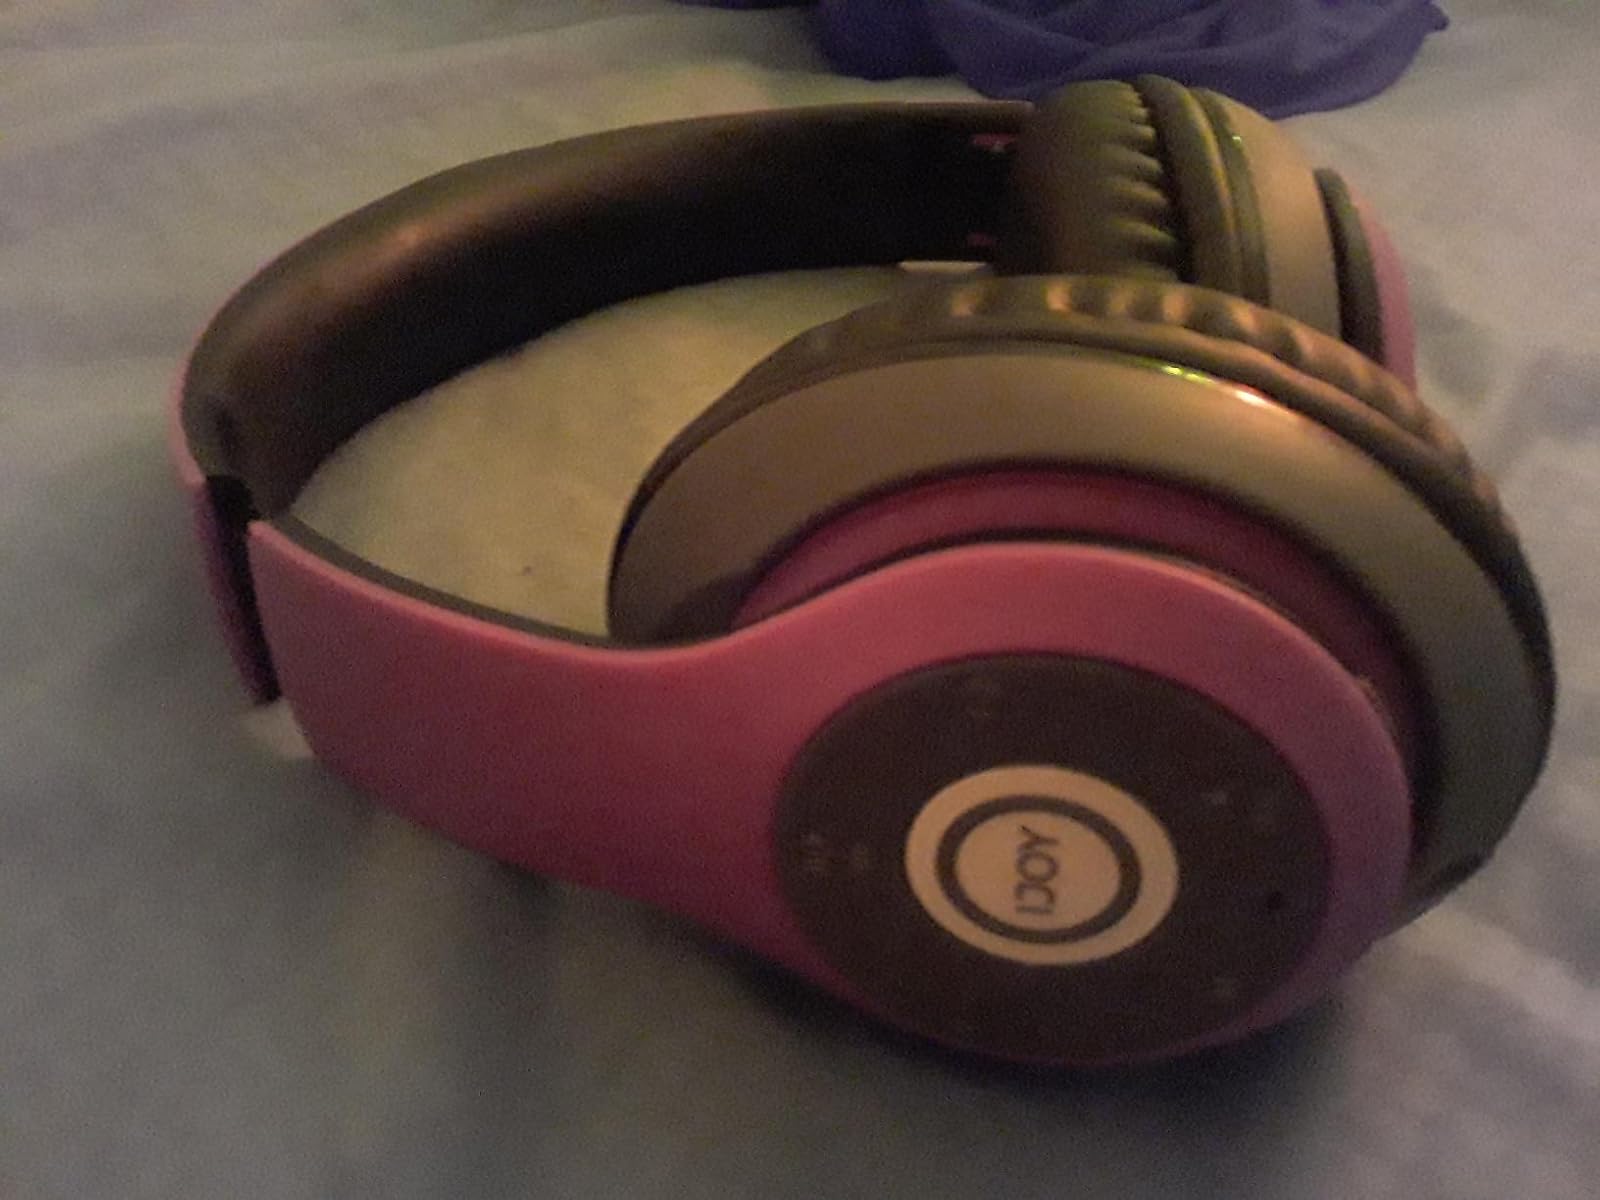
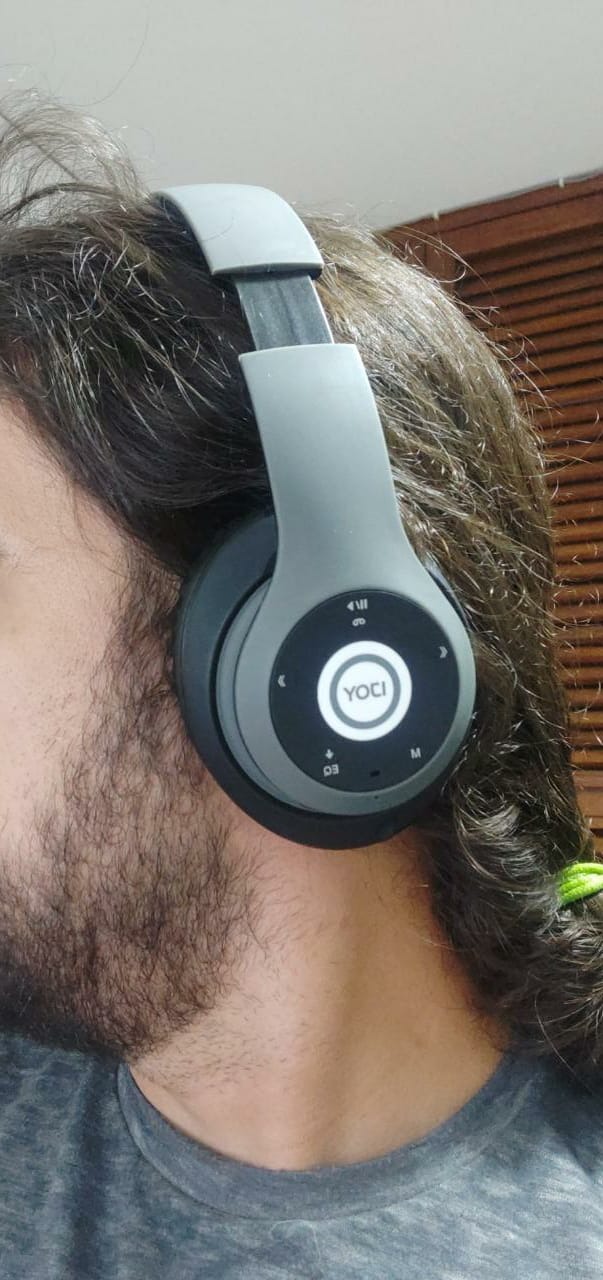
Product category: headphones
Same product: no